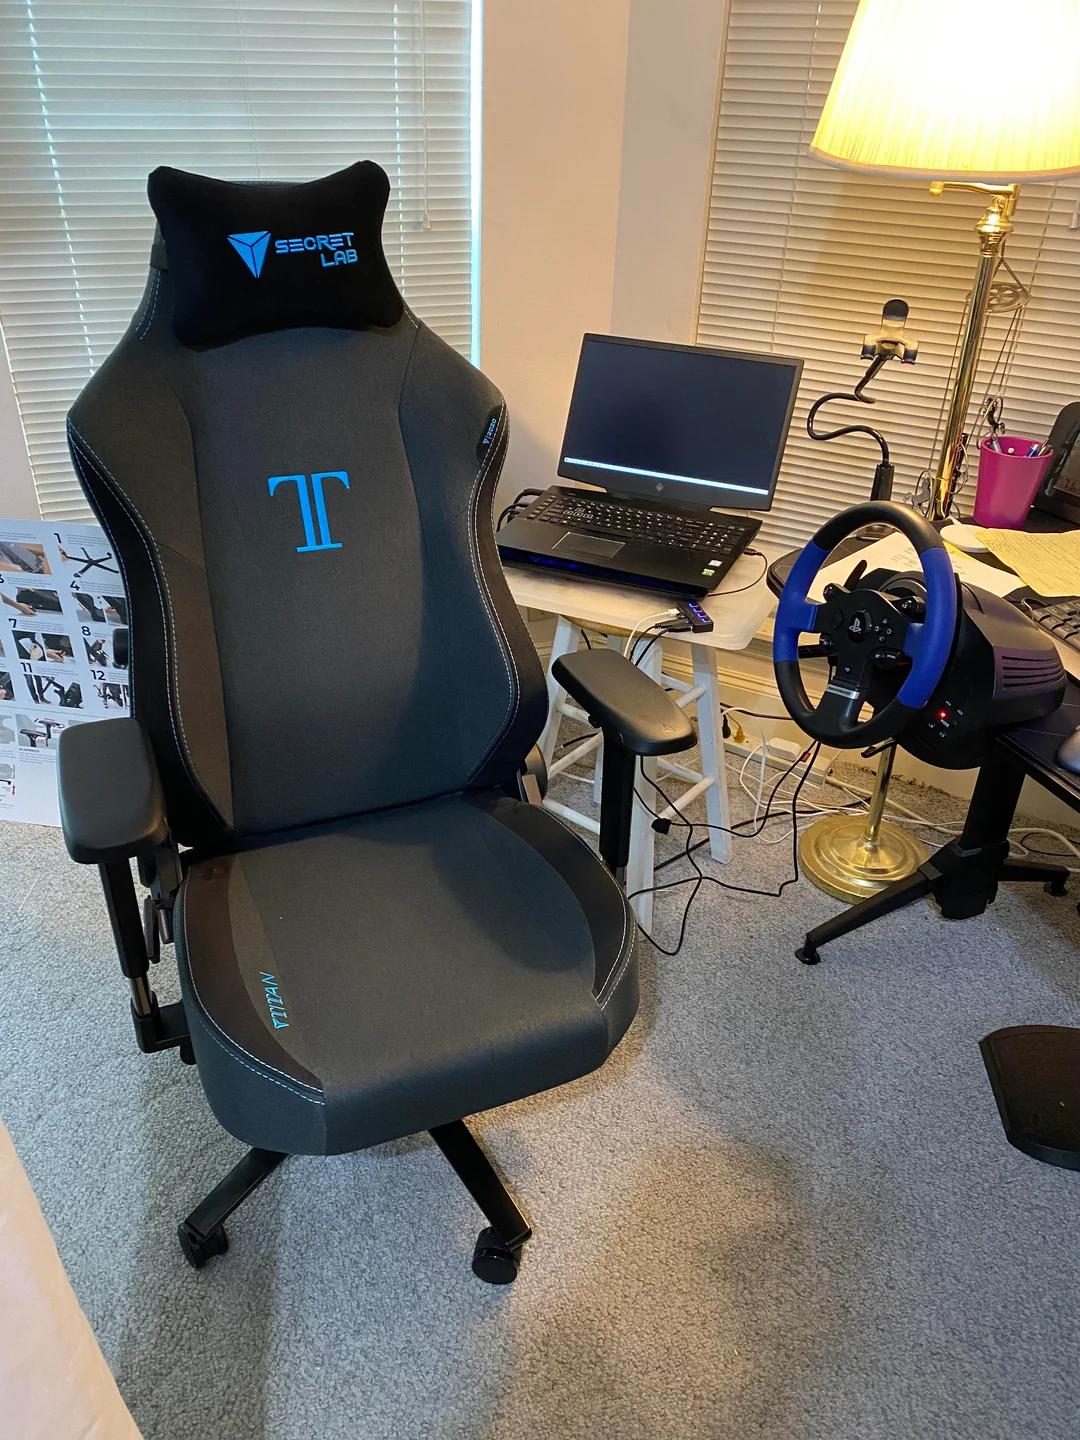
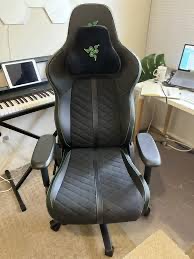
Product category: items_chair
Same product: no